Aelia Eudocia

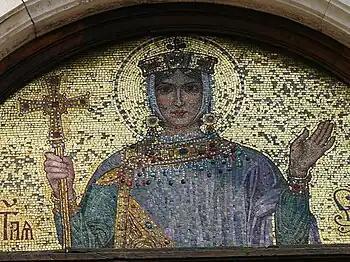
A modern mosaic depicting Eudocia in the Alexander Nevsky Cathedral, Sofia, Bulgaria (consecrated 1924).

After being named "Augusta", her relationship to her sister-in-law, Pulcheria, worsened. Eudocia was jealous over the amount of power Pulcheria had within the court, while Pulcheria was jealous of the power Eudocia could claim from her. Their relationship created a "pious atmosphere" in the imperial court, and probably explains why Eudocia travelled to the Holy Land in 438. Eudocia went on a pilgrimage to Jerusalem in 438, bringing back with her holy relics to prove her faith. Her relationship with her husband had deteriorated, and with much pleading from Melania the Younger, a wealthy widow from Palestine and good friend of Eudocia, Theodosius allowed her to go.